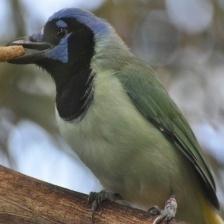
Species: GREEN JAY
Scientific name: CYANOCORAX YNCAS
ImageNet parent category: jay